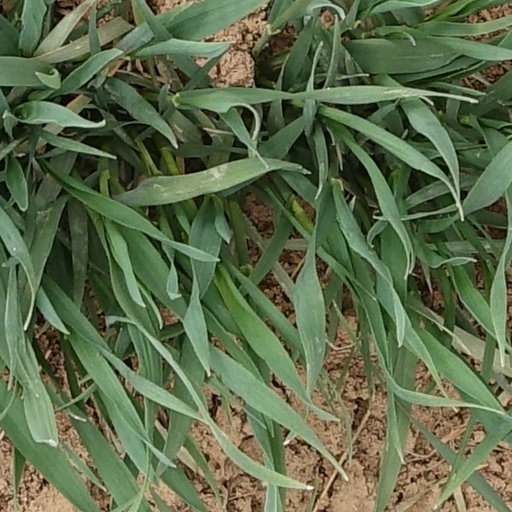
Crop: wheat